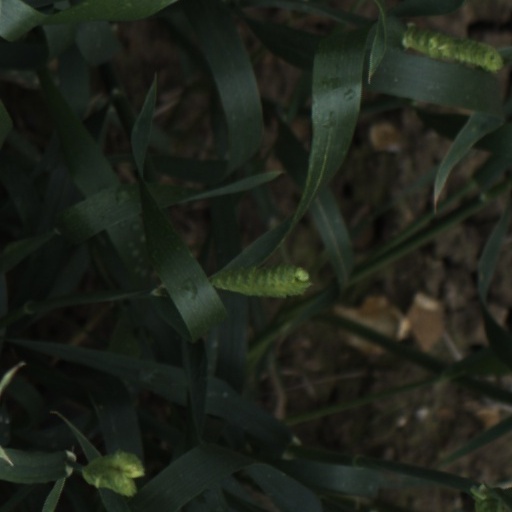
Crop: wheat